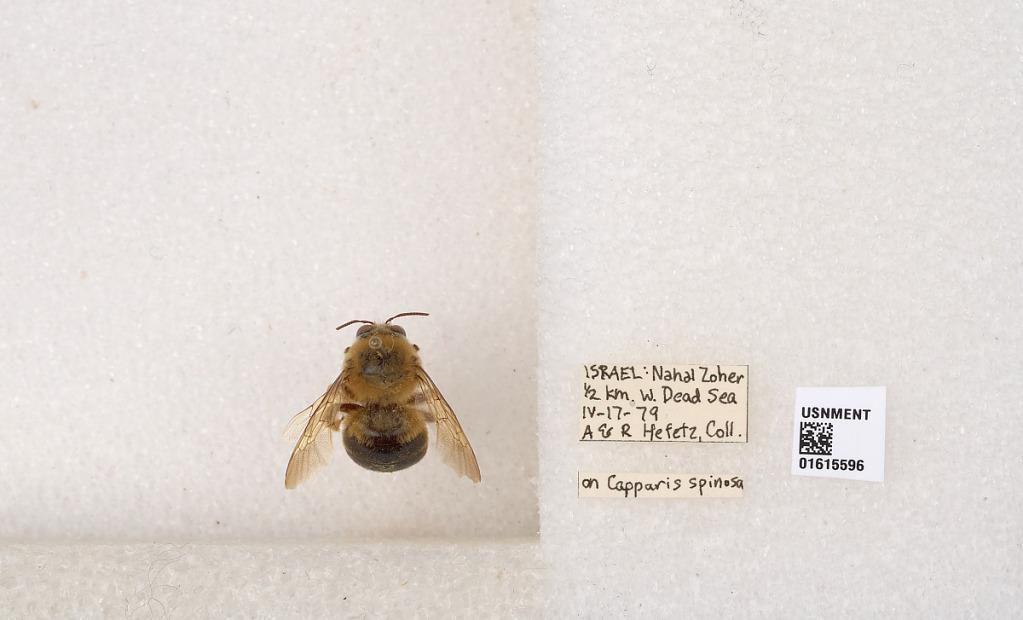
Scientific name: Xylocopa (Proxylocopa) rufa Friese
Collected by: K. Hayward & K. Hayward
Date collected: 1979-4-17
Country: Israel
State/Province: Southern
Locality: Nahal Zohar, 1/2 km. W. Dead Sea